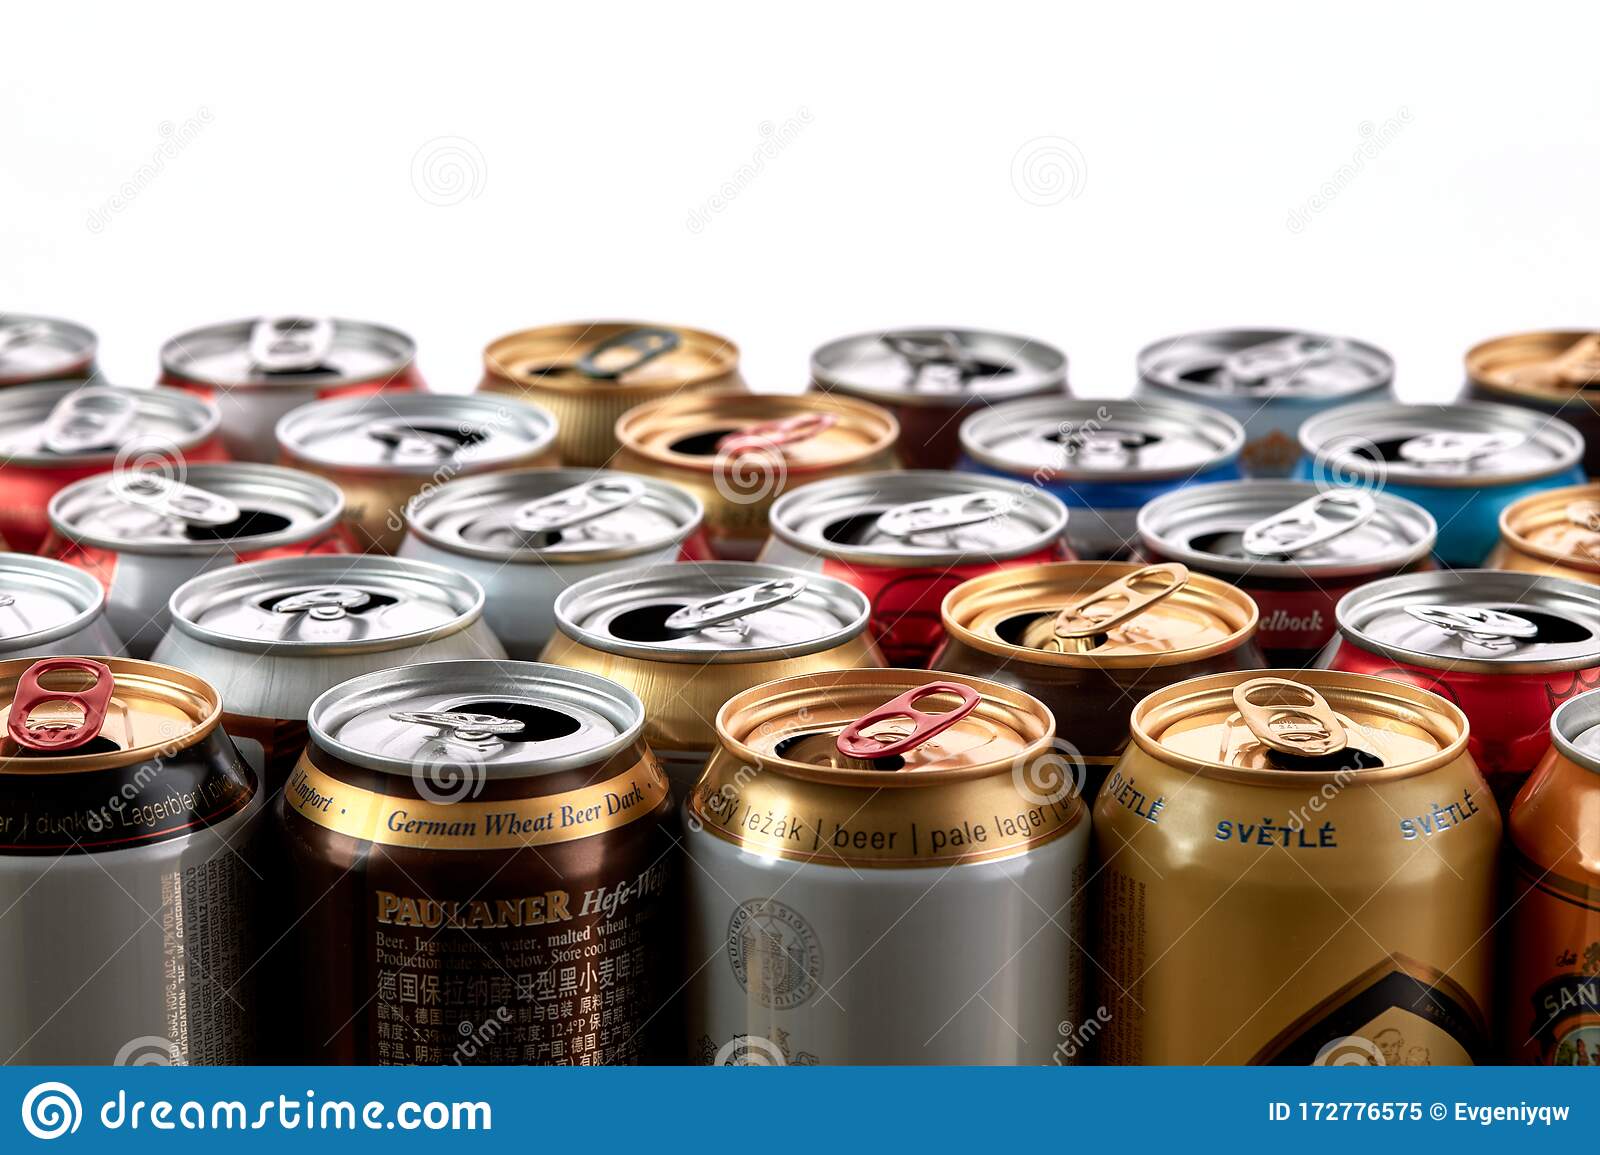
Label: metal